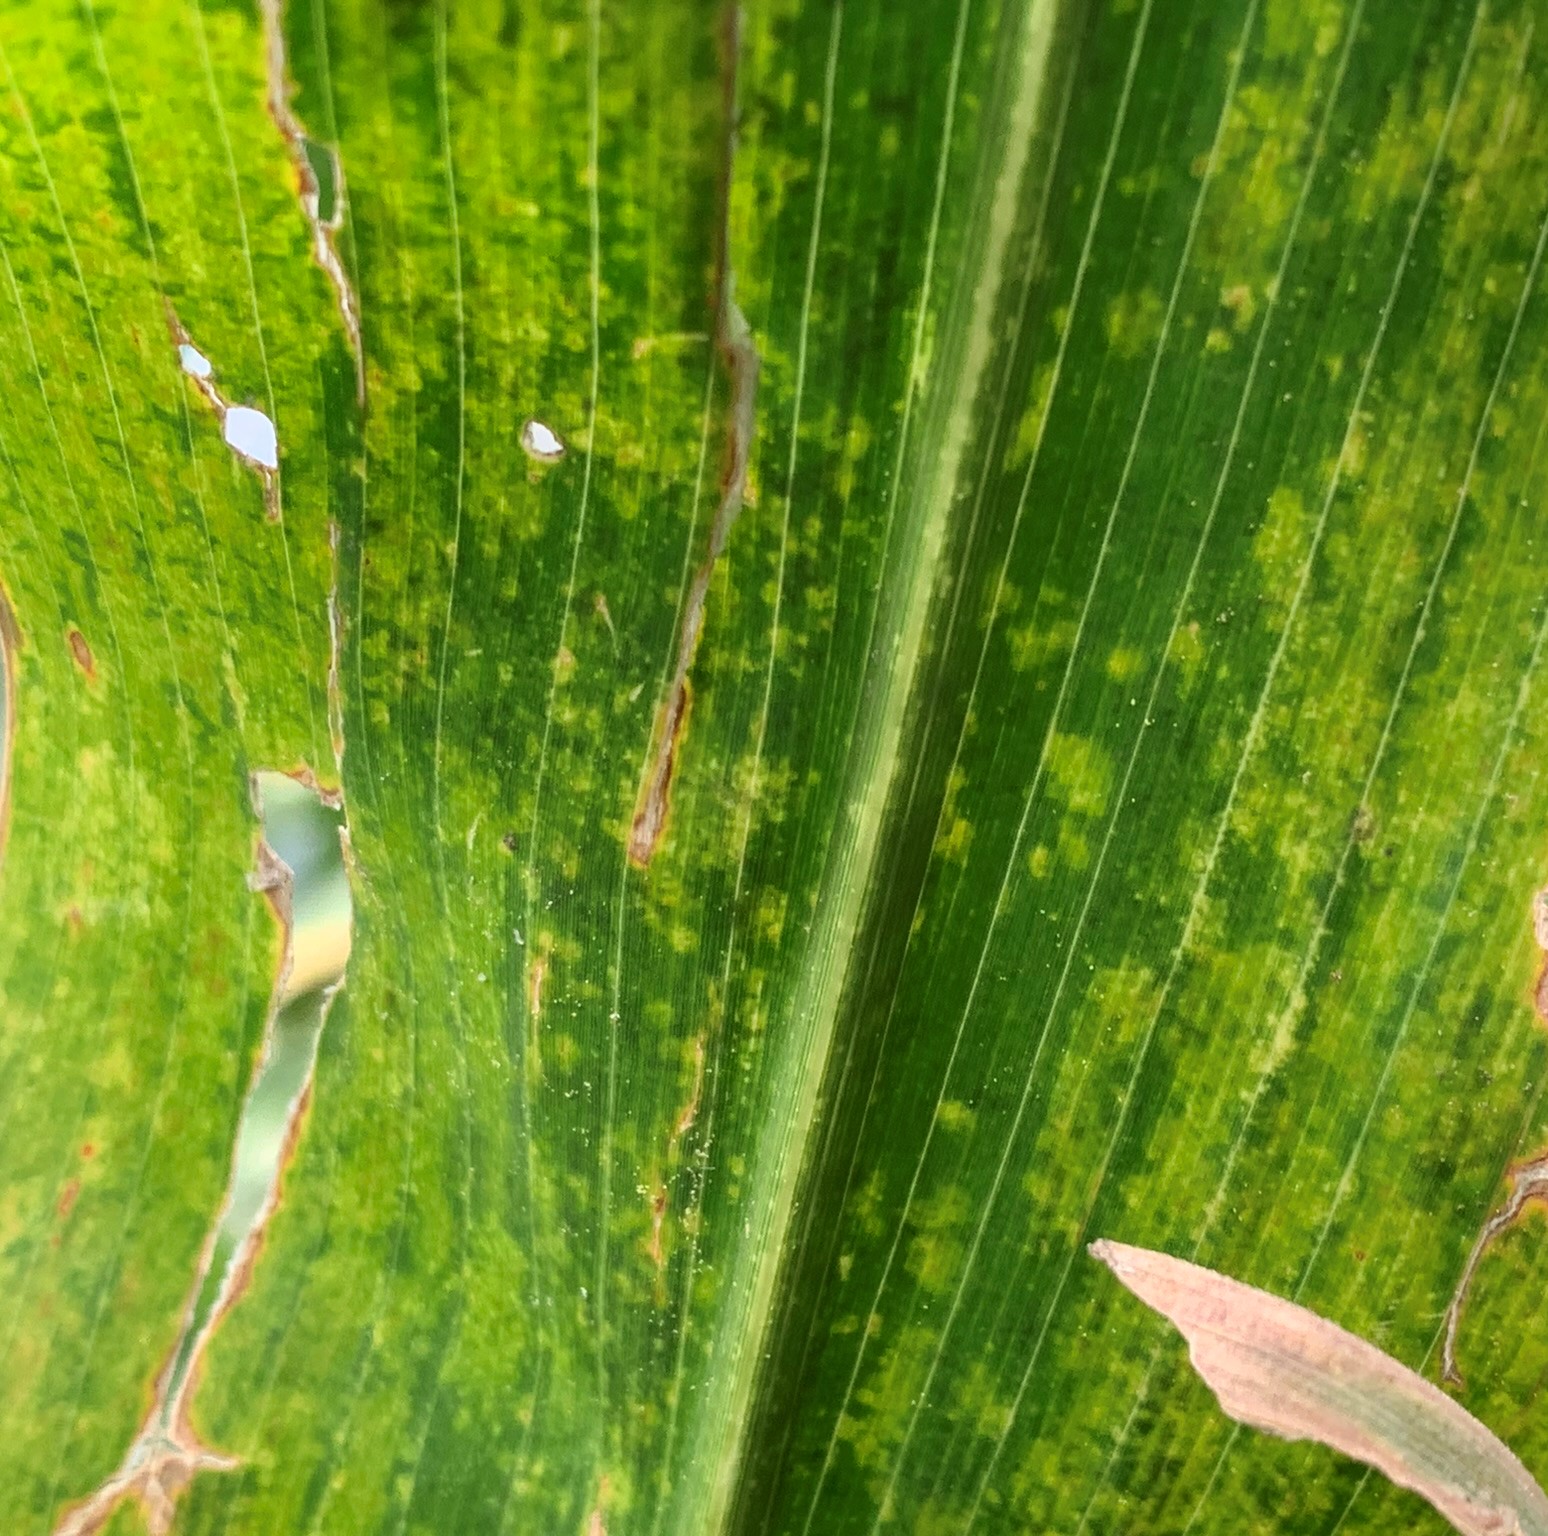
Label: MLN